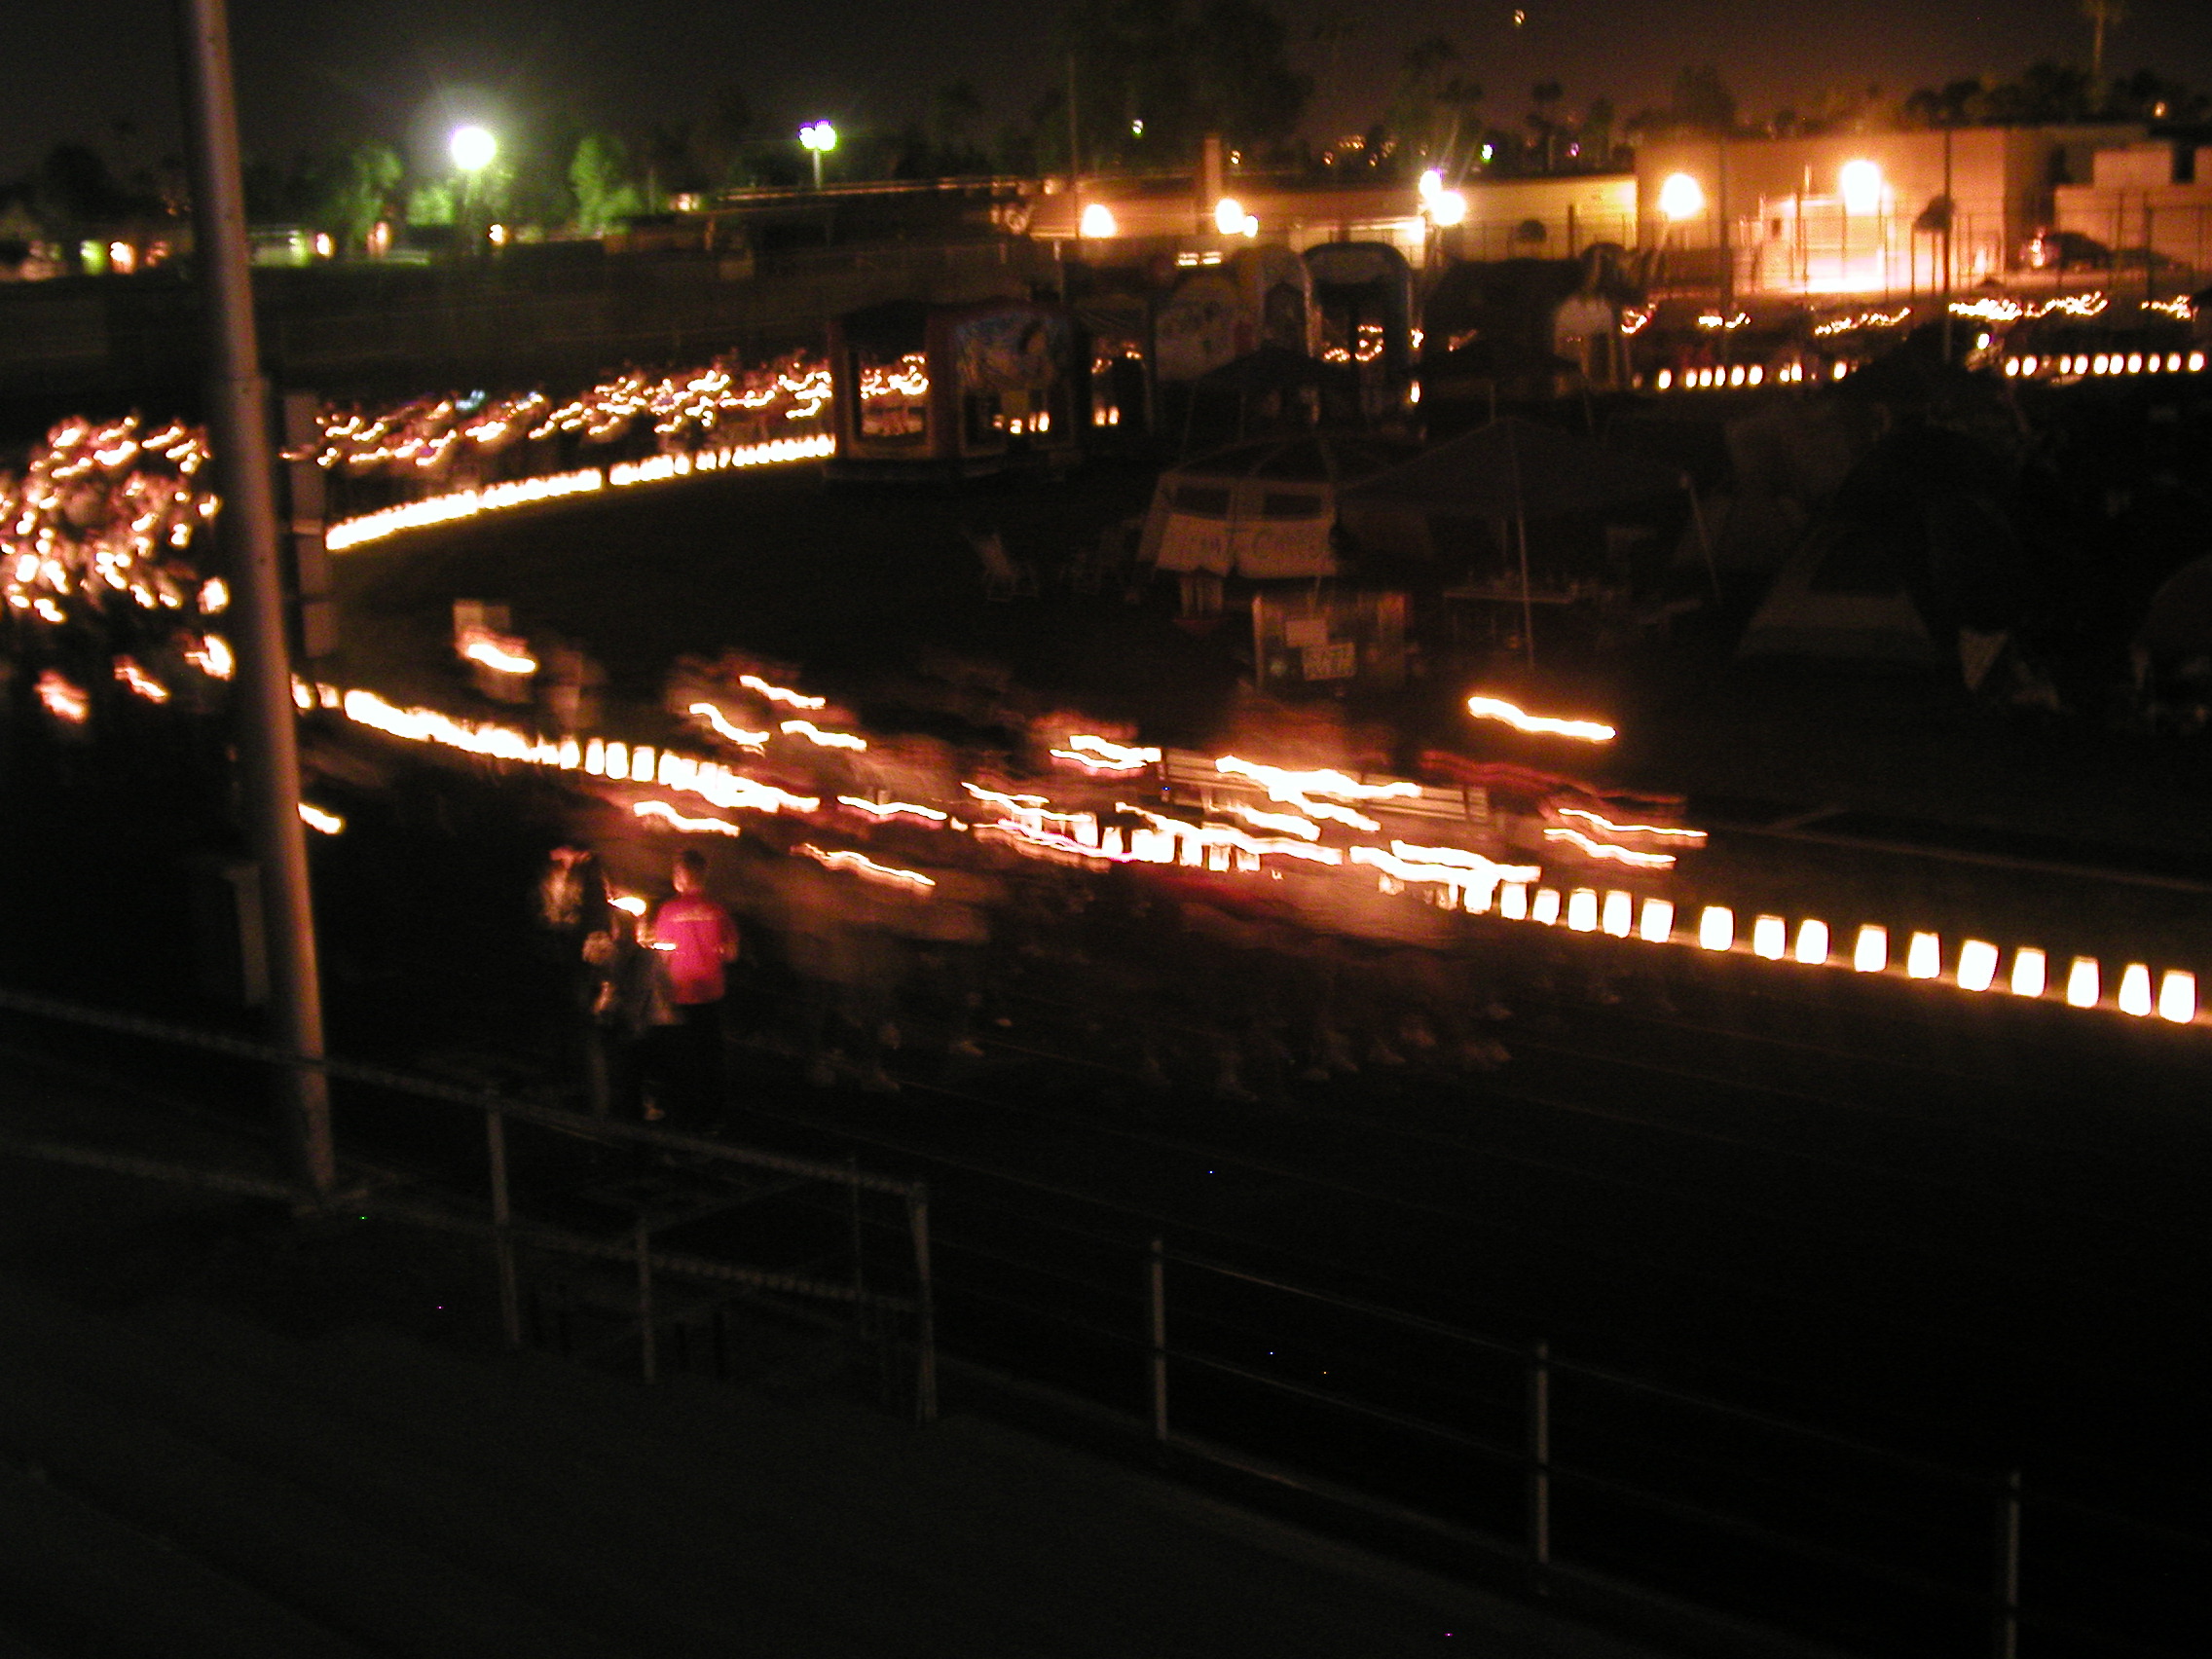
light, night, evening, darkness, lighting, stage, shape, relayforlife, atmosphere of earth